Mace Neufeld

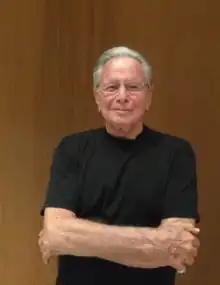

Morris "Mace" Alvin Neufeld (July 13, 1928 – January 21, 2022) was an American film and television producer. Born in New York City, Neufeld began working in the entertainment industry as a songwriter and production assistant in the late 1940s and then as a talent agent, managing comics, actors, musicians and writers, including Don Adams, Don Knotts, Neil Diamond, and the Carpenters. He began producing for television in the 1970s and in 1981 was nominated for a primetime Emmy for the TV movie "East of Eden".